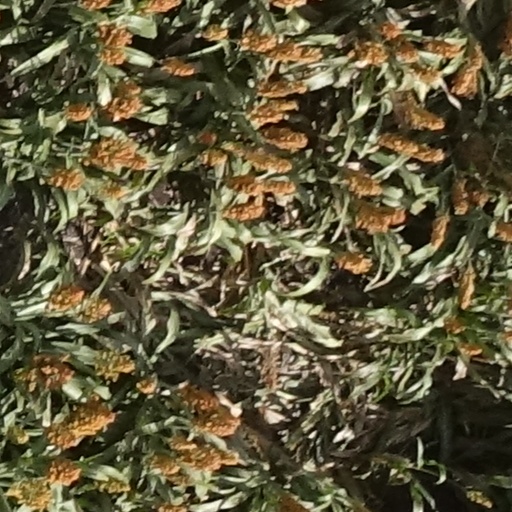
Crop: sorghum